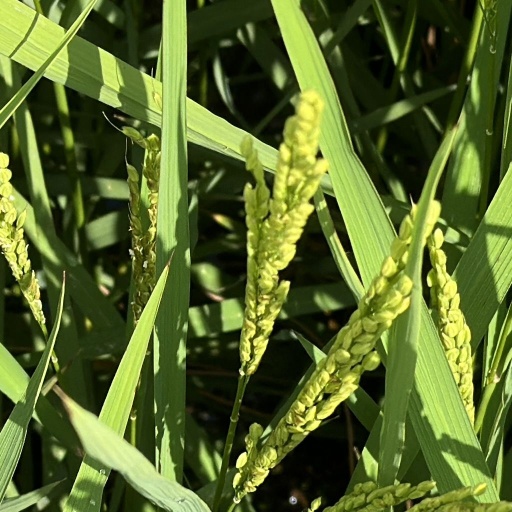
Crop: rice